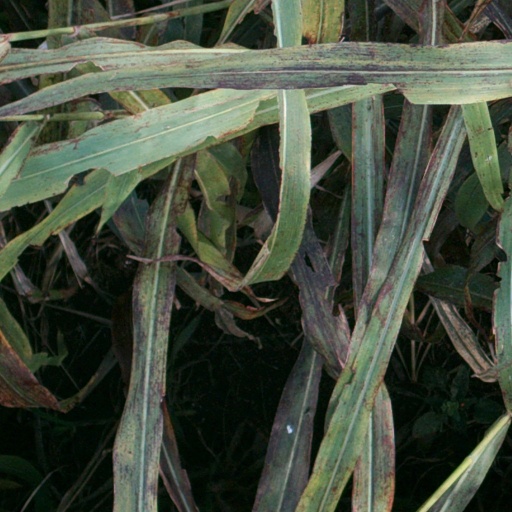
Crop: sorghum